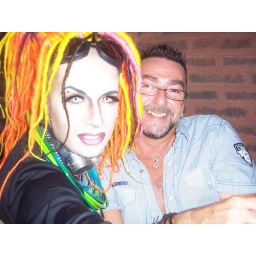
SAL-E and Butch in the sky box for Market Days 08-01-09